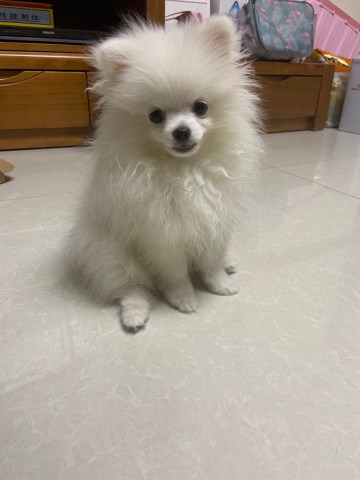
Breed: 1936-n000005-Pomeranian